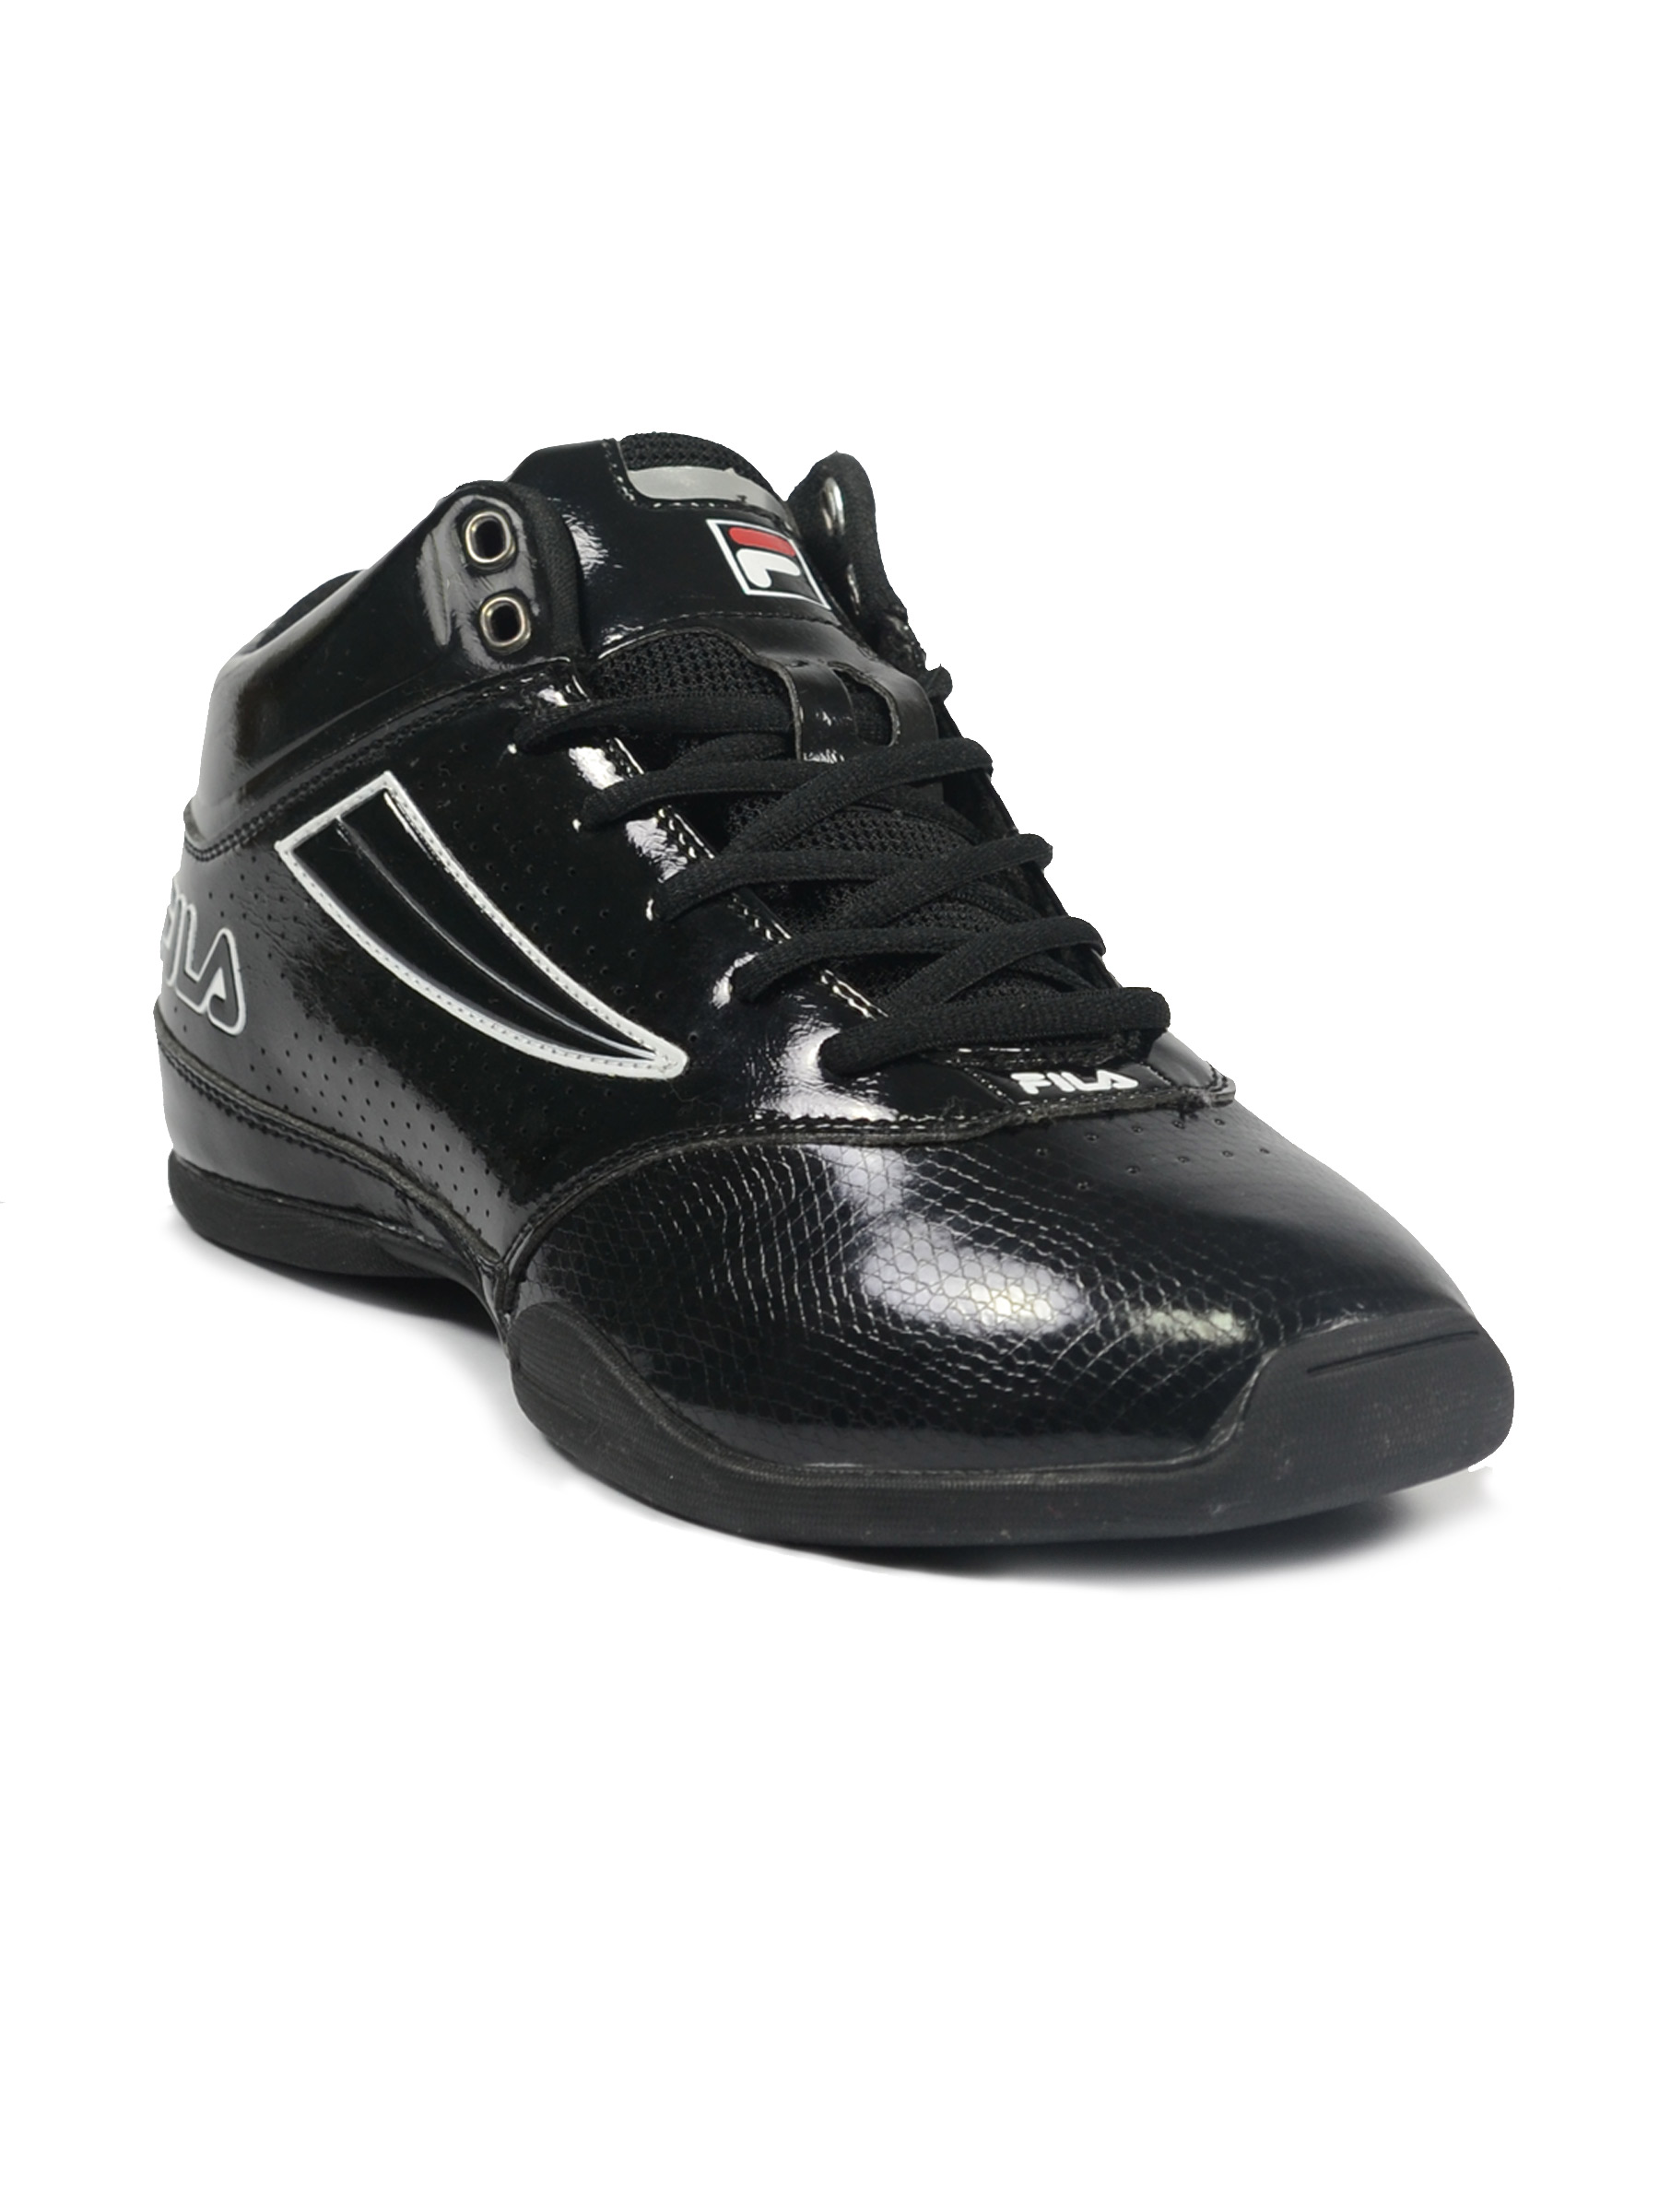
Fila Men's Wind Black Shoe
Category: Footwear / Shoes / Casual Shoes
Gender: Men
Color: Black
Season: Fall 2011
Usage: Casual